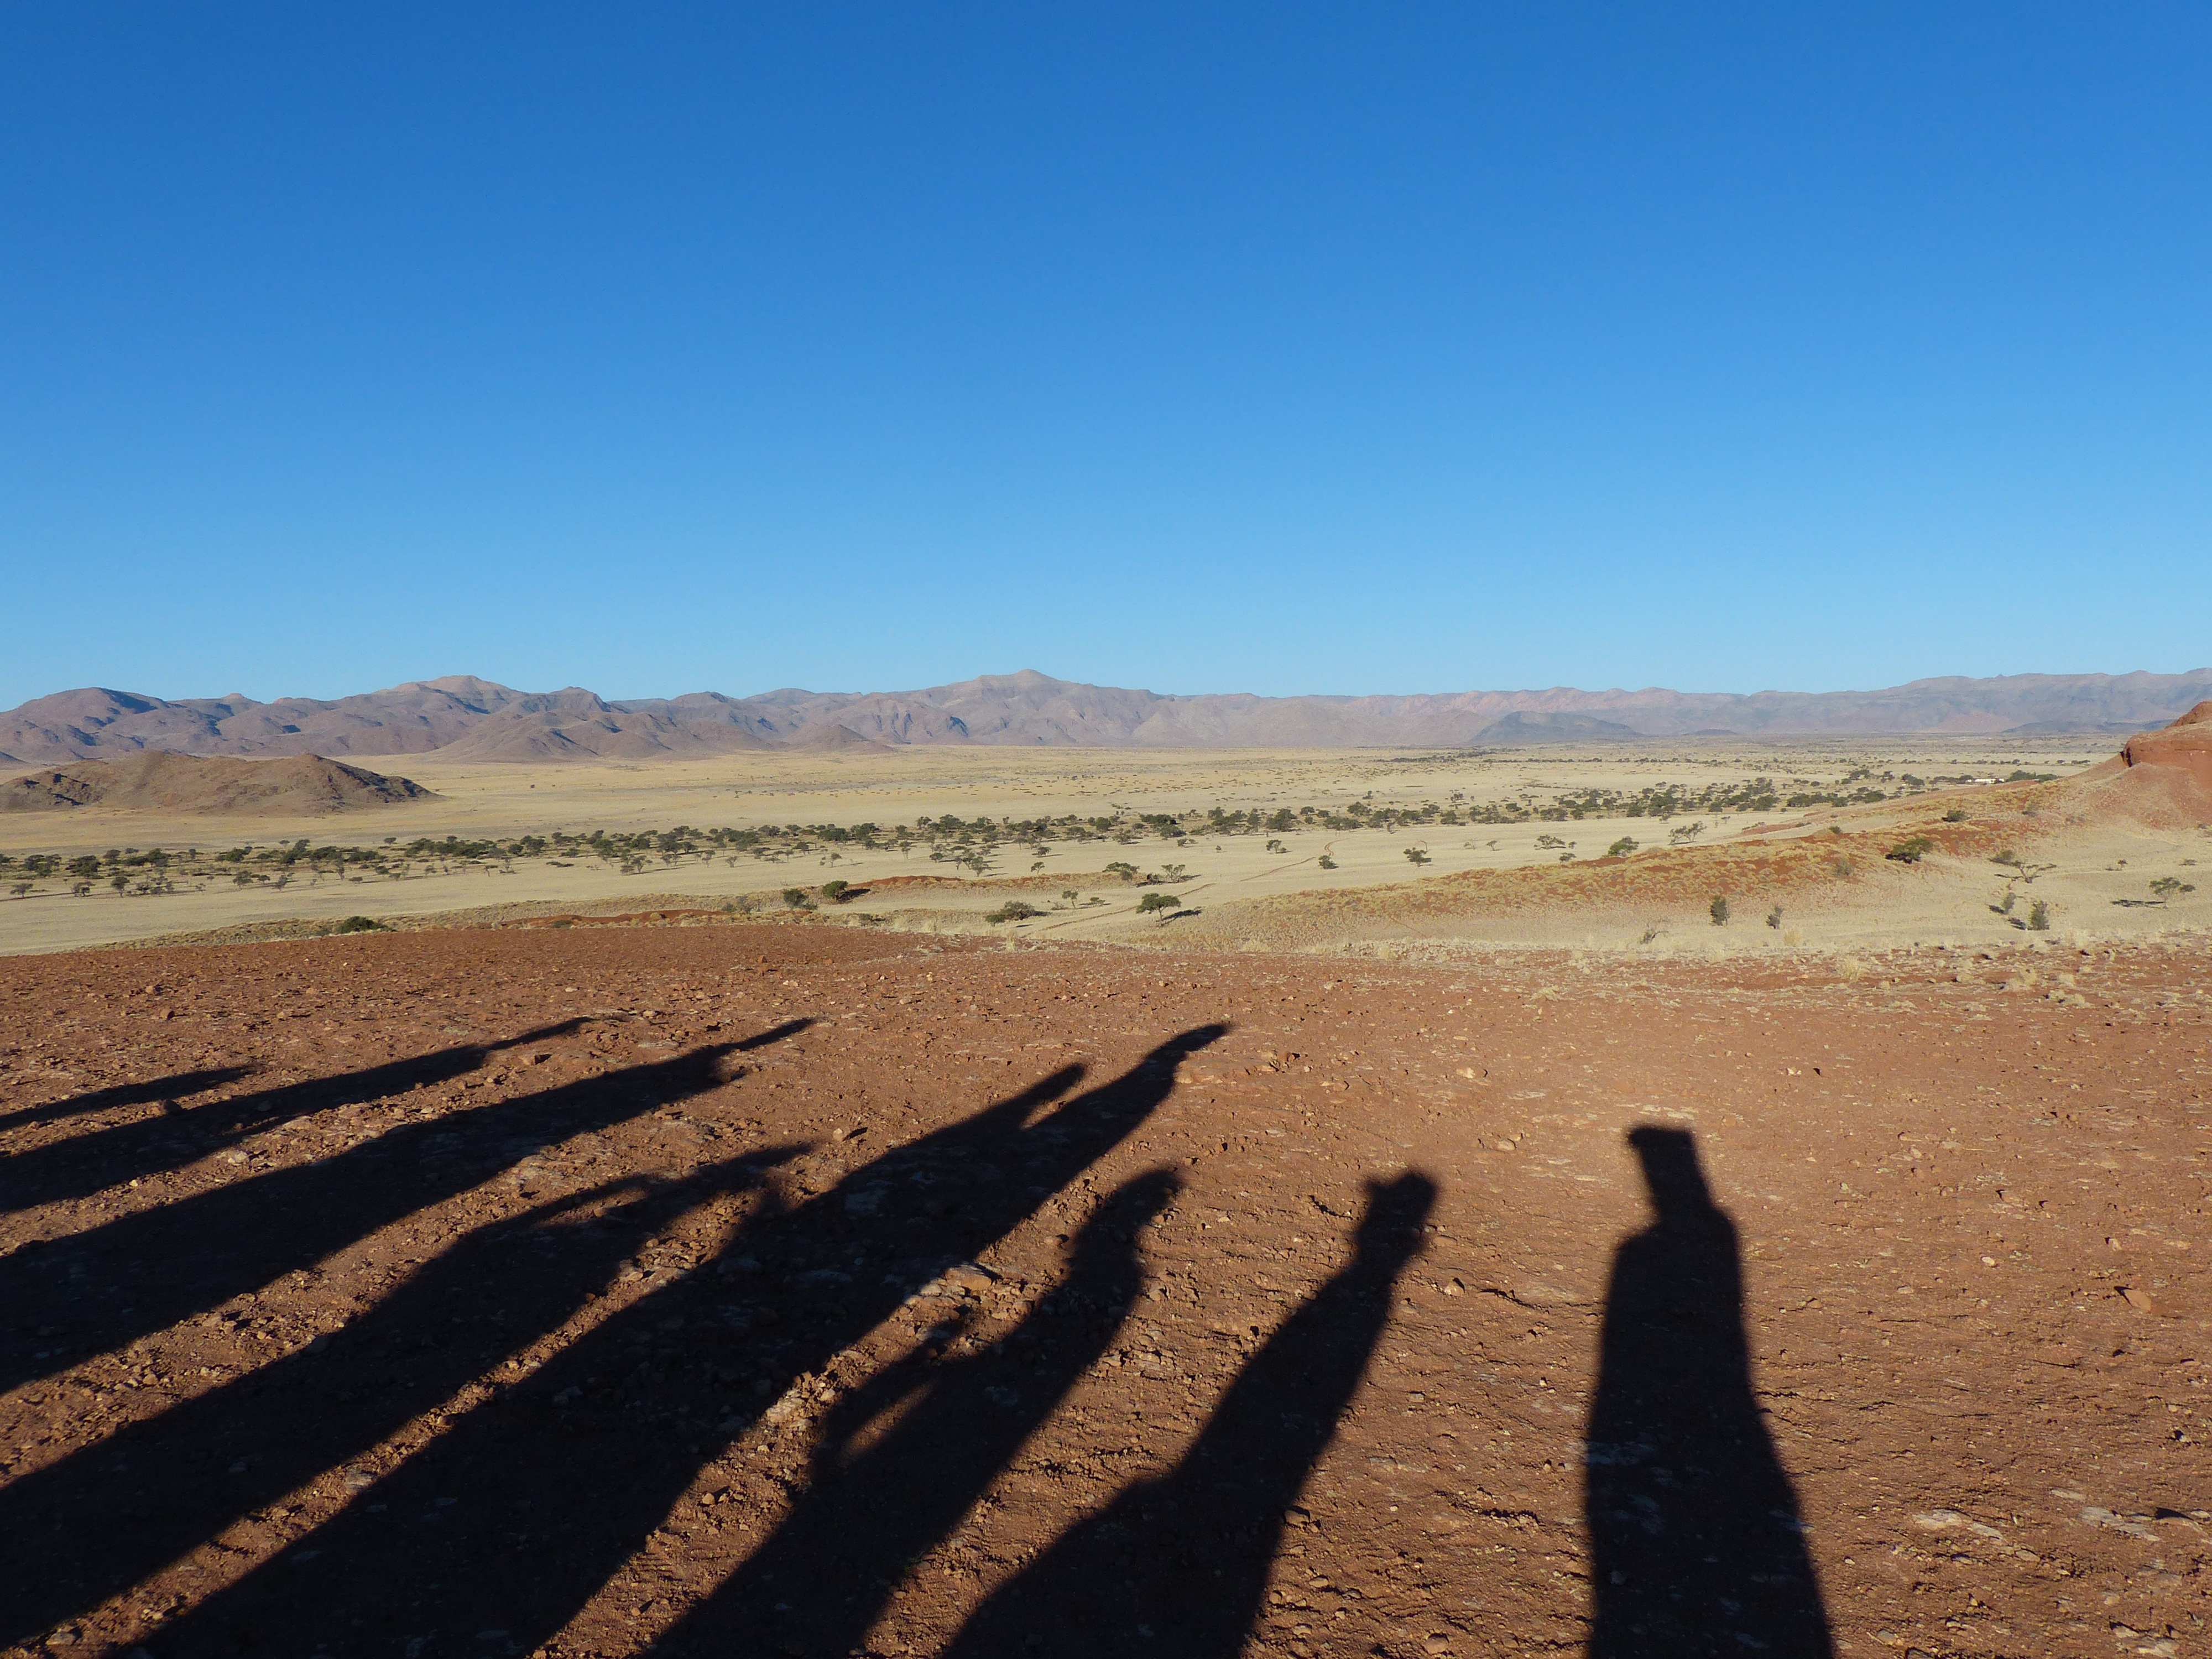
landscape, sand, horizon, field, prairie, desert, valley, soil, plain, desert landscape, grassland, badlands, plateau, silhouettes, ecosystem, sahara, wadi, steppe, landform, erg, namibia, shadow play, natural environment, geographical feature, aeolian landform